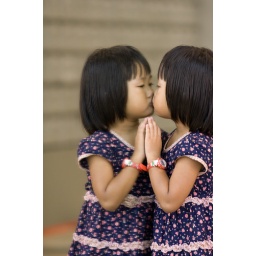
Little girl kisses herself in mirror [F02721o]